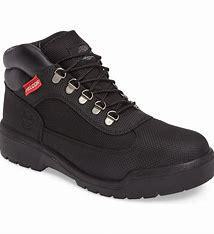
Brand: Timberland
Model: Field